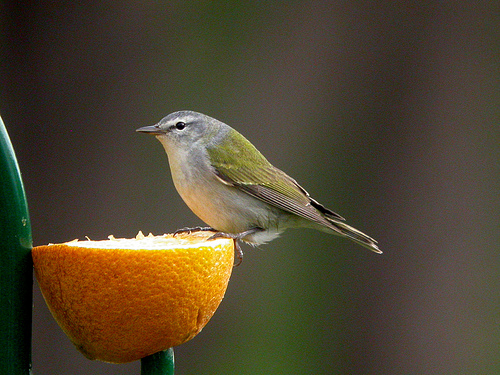
a tiny bird with a small head, short bill, grey crown and nape, white throat, green coverts, and dark primaries.
very small grey bird with dark green feathers on the top wing feathers and a short dark grey beak.
the small bird has a grey body with green details on the feathers and small black eyes.
a bird with yellow tinged coverts, a white to grey breast and a narrow bill.
this bird is white and brown in color with a sharp beak, and light eye rings.
a bird that has a grey belly, with greenish yellow on the back near the wings.
this small bird has green and brown wings and tail, and it is off-white colored on its ventral side.
this bird has tan wings and a gray head with a short beak.
this bird has a grey crown, green and brown primaries, and a grey belly.
this bird has a yellow back with almost no neck and a white-grey underbelly.
Species: Tennessee Warbler